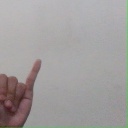
अक्षर: य